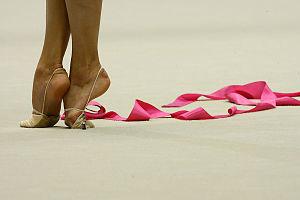
Le ruban est un engin de gymnastique rythmique.